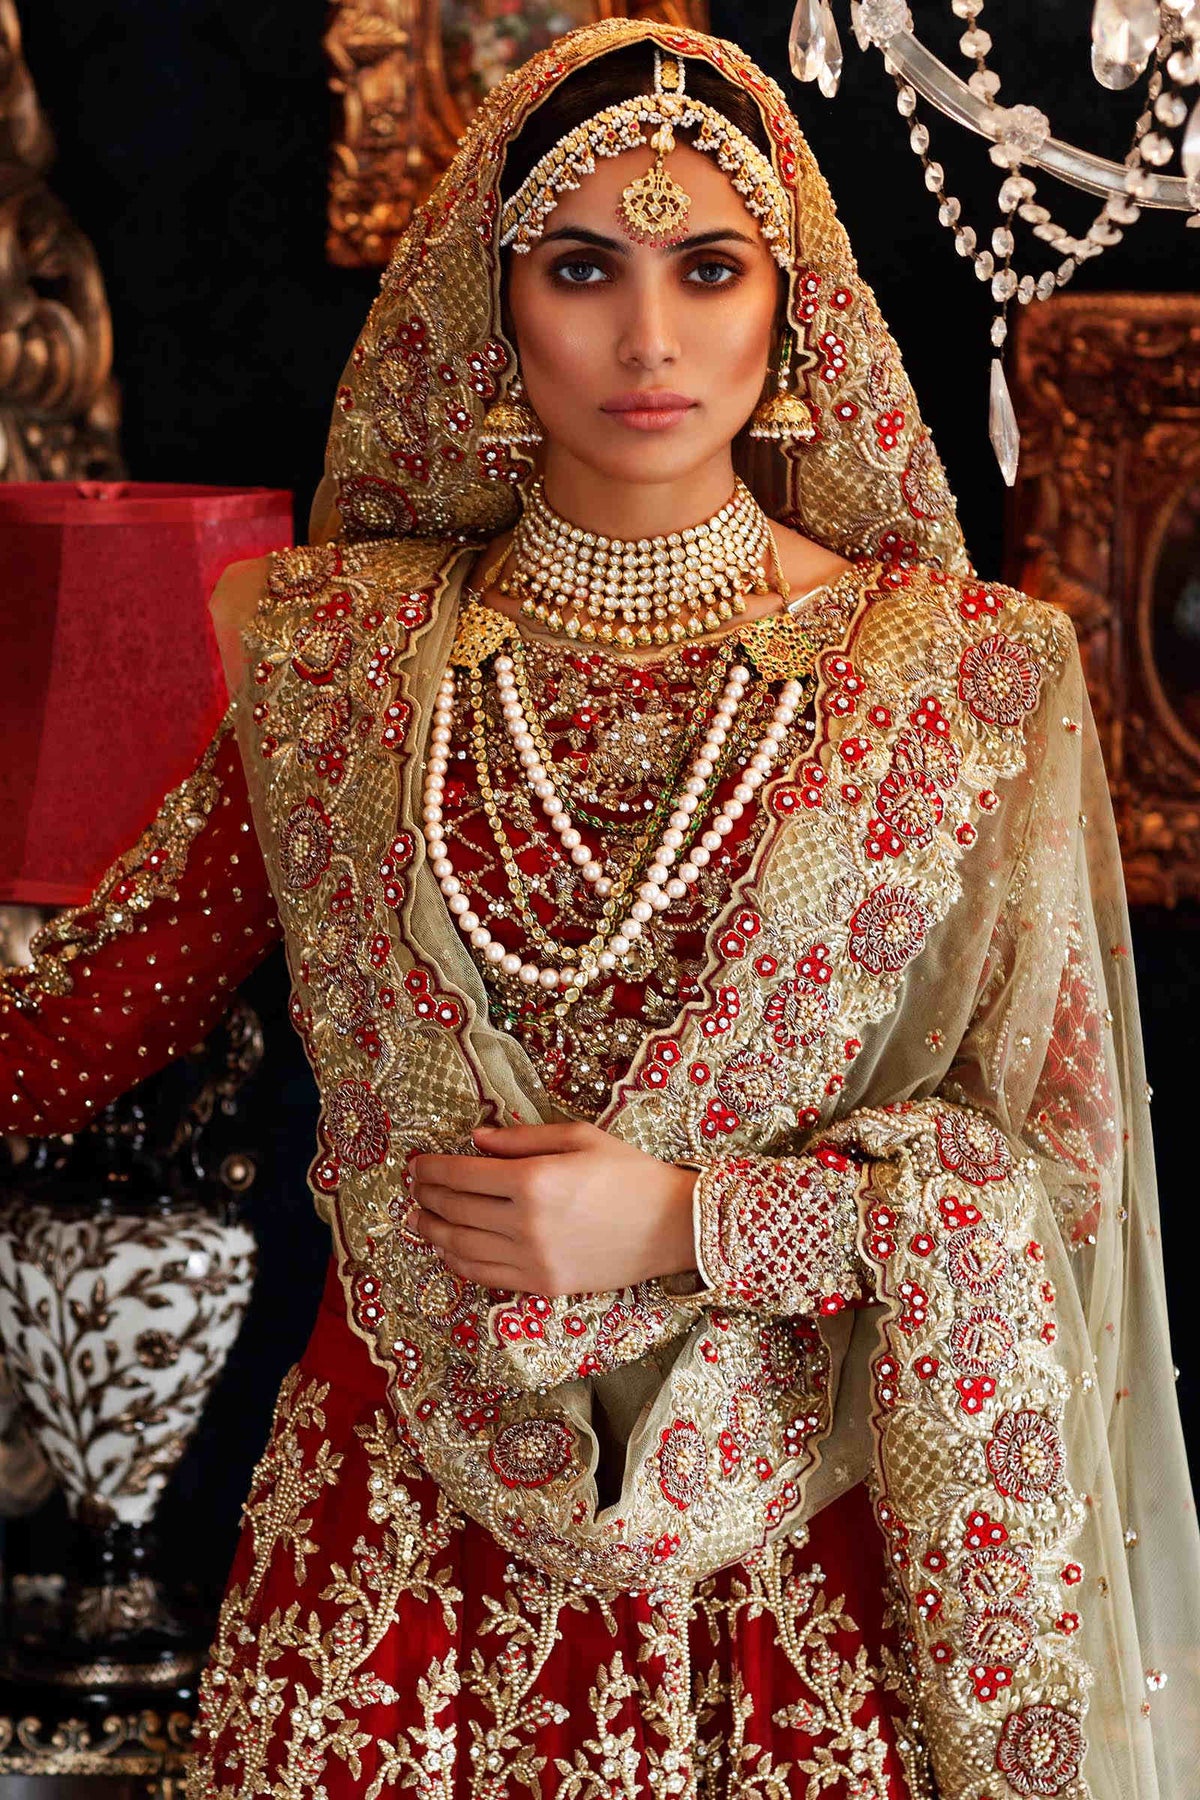
burgundy gold lebanese bridal le